Snoozer Quinn

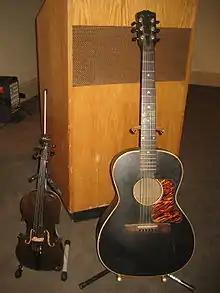
Violin and guitar owned by Snoozer Quinn

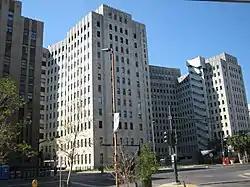
Quinn's main recordings were made from his sick bed in Charity Hospital, where he spent his final months.

Quinn was born on October 17, 1907, in Pike County, just outside of McComb, Mississippi. His family relocated to Bogalusa, Louisiana in 1911. Bogalusa was home to a musically rich community with both black and white musicians, in fact, it was not uncommon for white residents to attend dances in which the music was played by black musicians. Quinn himself was a part of a musical family with his mother, father, and brother all playing instruments. Quinn showed an exceptional talent from a very young age and was reported to play a number of instruments including: guitar, piano, banjo, mandolin, violin, and was even said to have proficiency on a number of wind instruments. Despite Quinn's association with the guitar, as a child his primary instrument was the fiddle; however, he quickly became too advanced to be taught by his childhood teacher. Throughout his childhood he took many jobs and performing around Bogalusa including playing in church and scoring for movies and vaudeville. (Hobgood, 2013, 64) He graduated from high school in 1924.